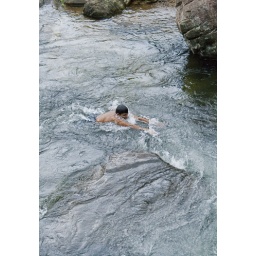
man swimming in a stream at Knuckles mountain range